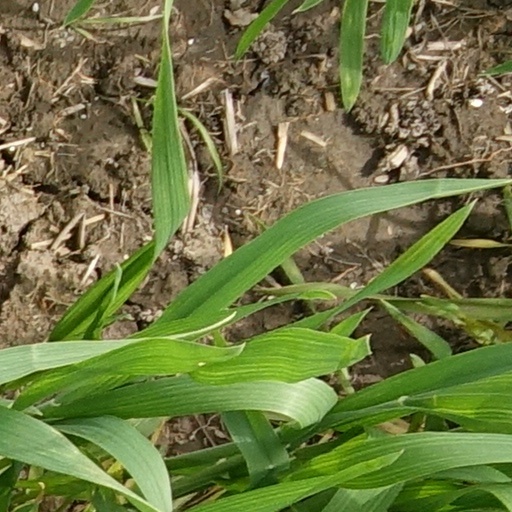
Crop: wheat